British Invasion

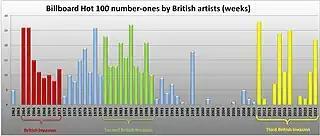
Chart of "Billboard" Hot 100 number-ones by British artists, by weeks

The rebellious tone and image of American rock and roll and blues musicians became popular with British youth in the late 1950s. While early commercial attempts to replicate American rock and roll mostly failed, the trad jazz–inspired skiffle craze, with its do-it-yourself attitude, produced two top-ten hits in the US by Lonnie Donegan. Young British groups started to combine various British and American styles in different parts of the United Kingdom, such as the movement in Liverpool known as Merseybeat or the "beat boom".